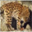
Label: leopard